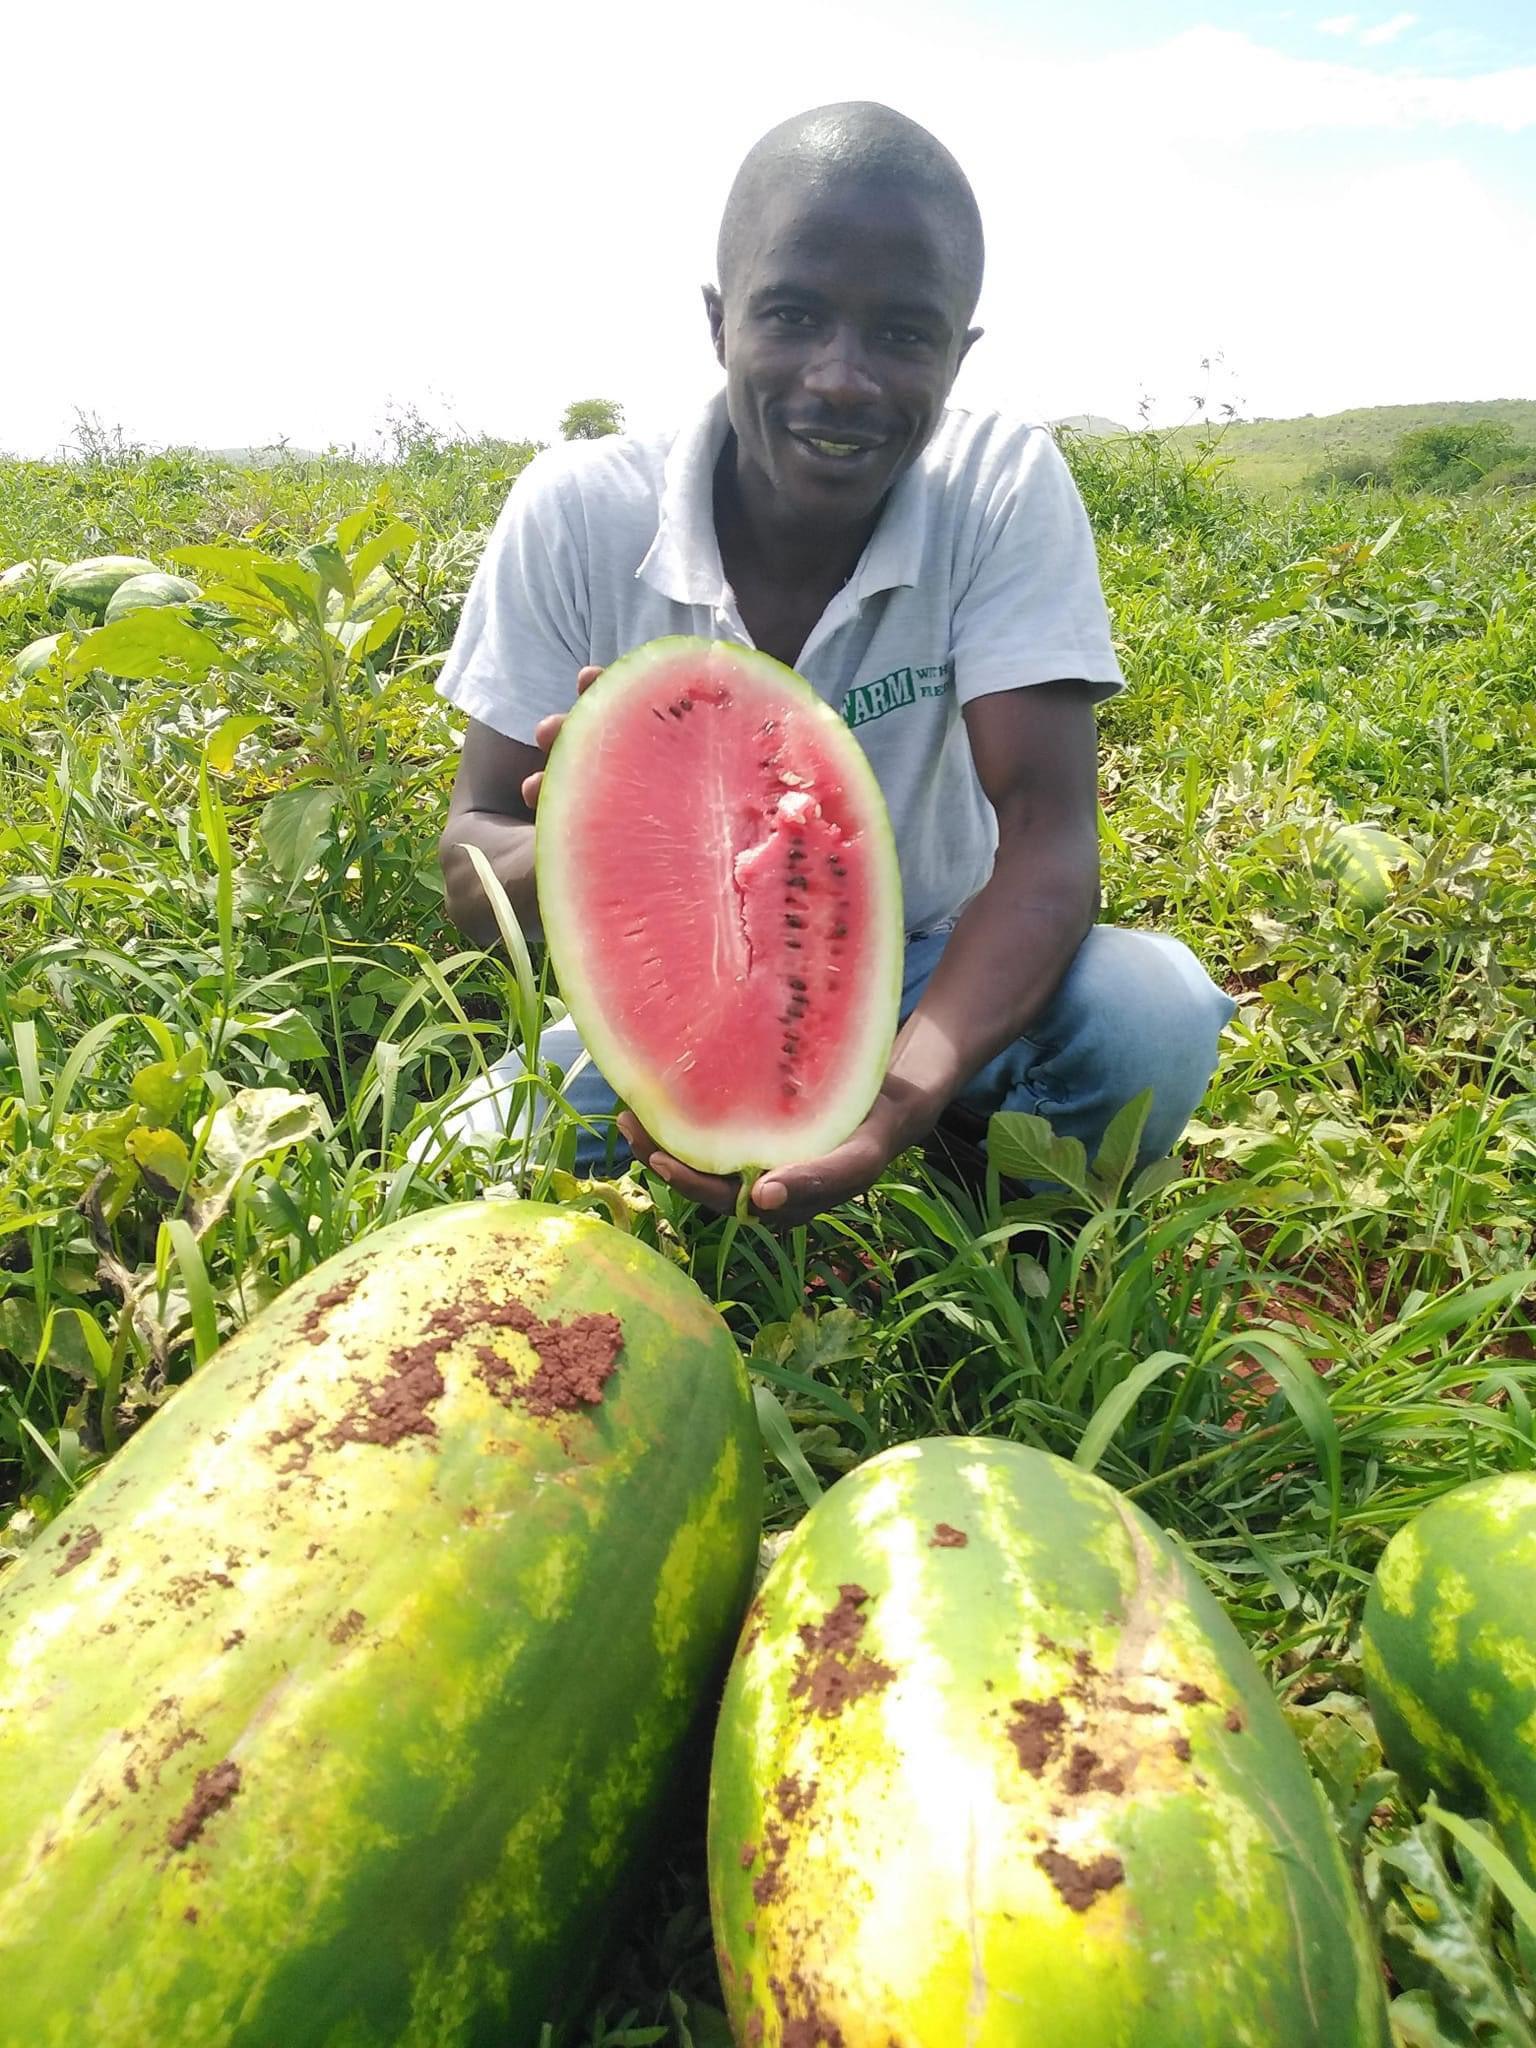
Mkulima wa kiume amechuchumaa katikati ya shamba kubwa la matikiti yaliyovunwa tayari, huku akiwa amepasua moja katikati kuangalia kama limekomaa na kuiva, ili kupelekwa sokoni kwa ajili ya mauzo au kiwandani kutengenezea juisi.